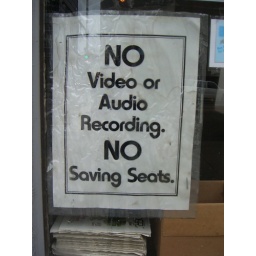
in the window of some dive bar downtown